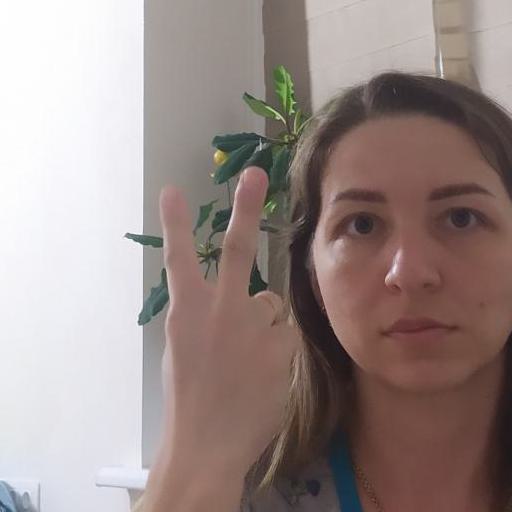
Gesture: peace_inverted